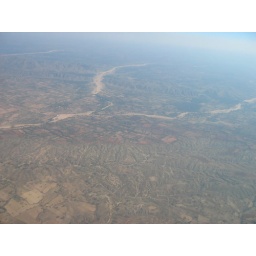
You can see the agriculture and the low water levels in the river basins characteristic of the dry season.